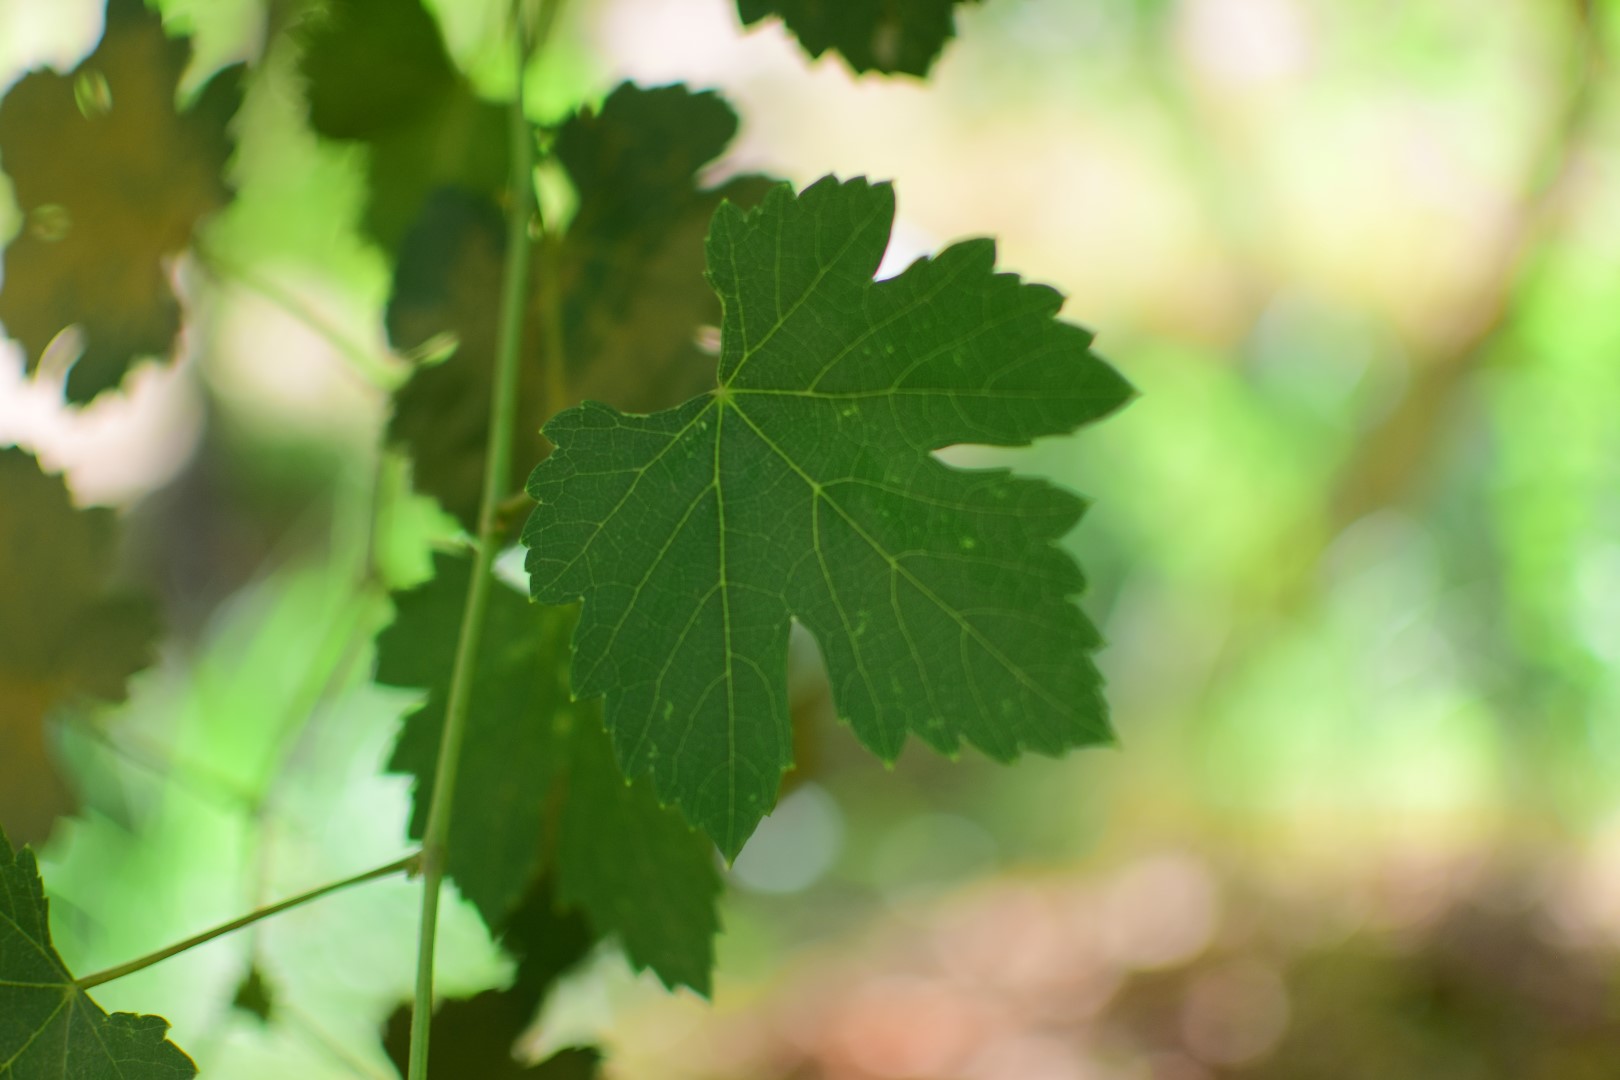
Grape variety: Halawani